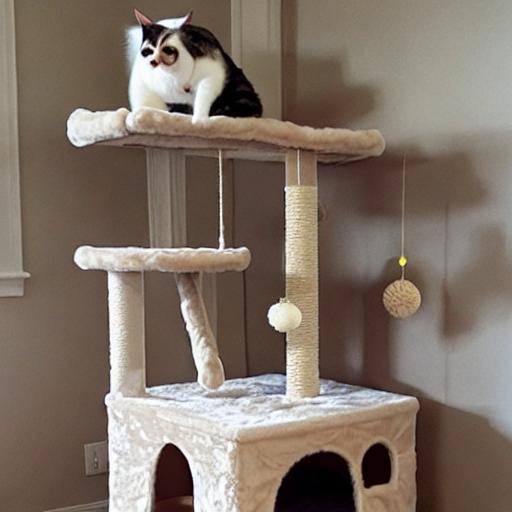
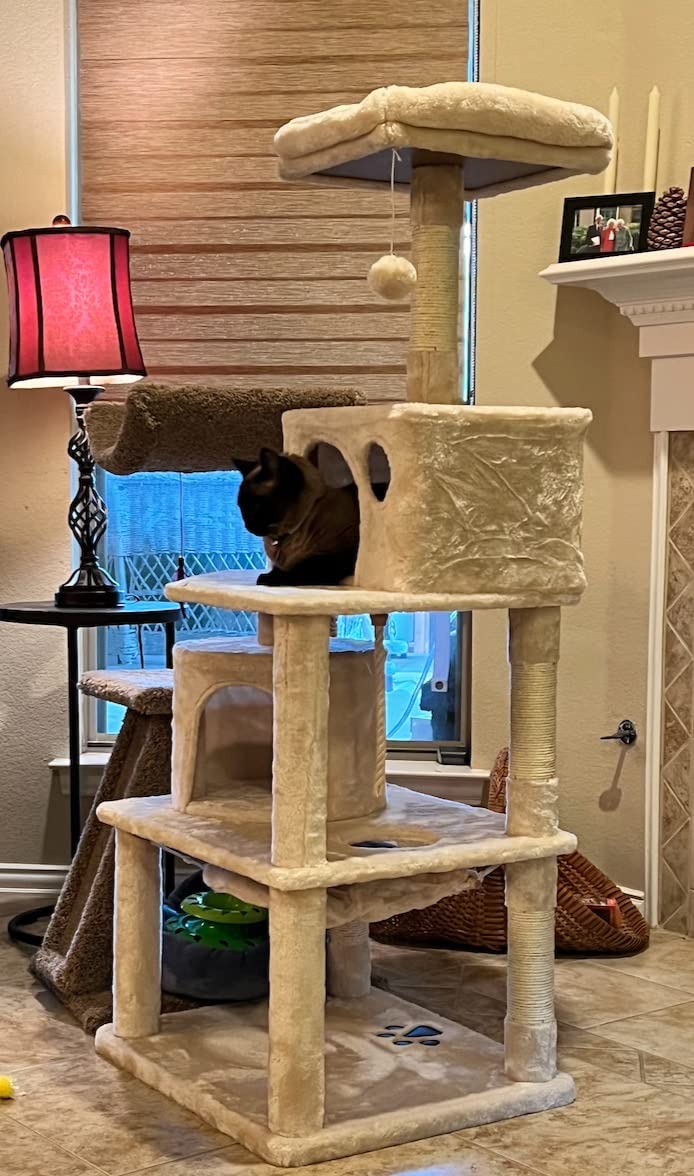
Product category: items_cat tree
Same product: no